Damian Krajanowski

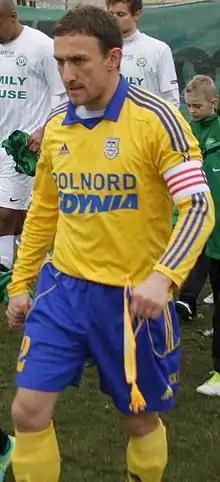

Damian Krajanowski (born 12 April 1983) is a Polish football manager and former football and futsal player, currently in charge of Szczakowianka Jaworzno.